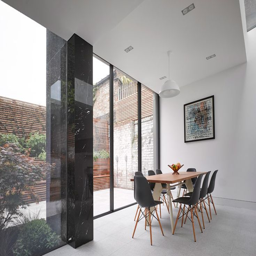
a glossy black marble wall divides the glass facade of this extension to a 19th - century townhouse